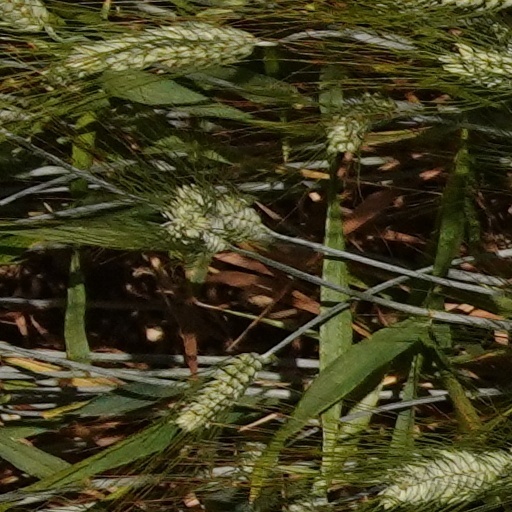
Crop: wheat